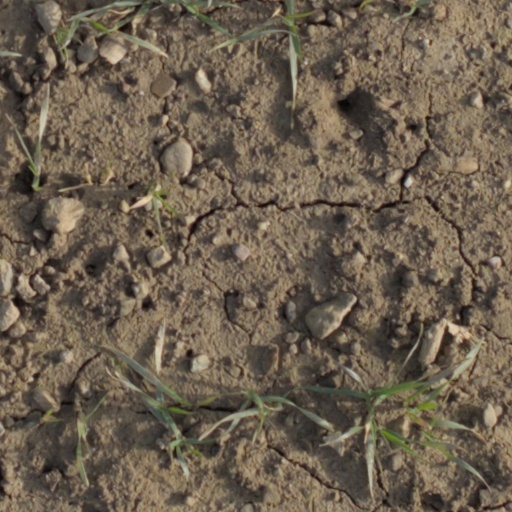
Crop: wheat